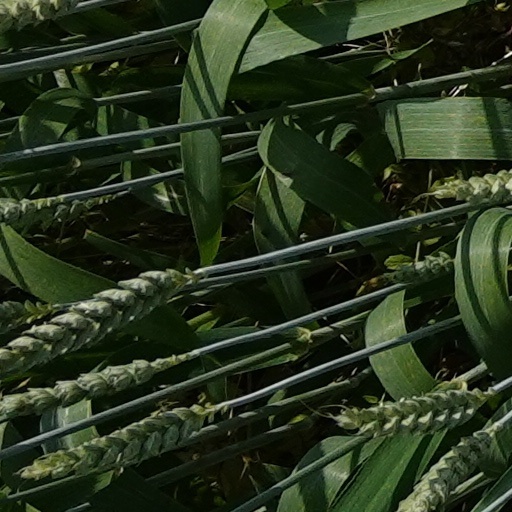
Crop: wheat